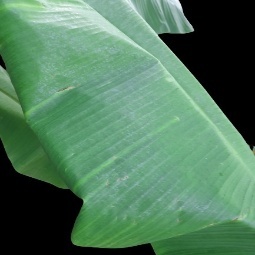
Label: Calcium